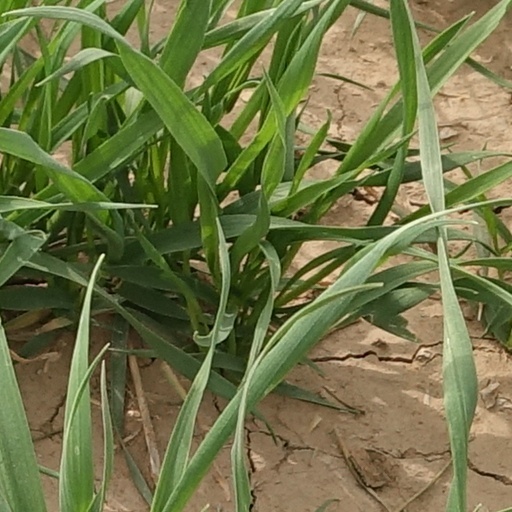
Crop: wheat